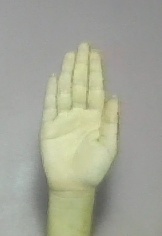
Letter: seen